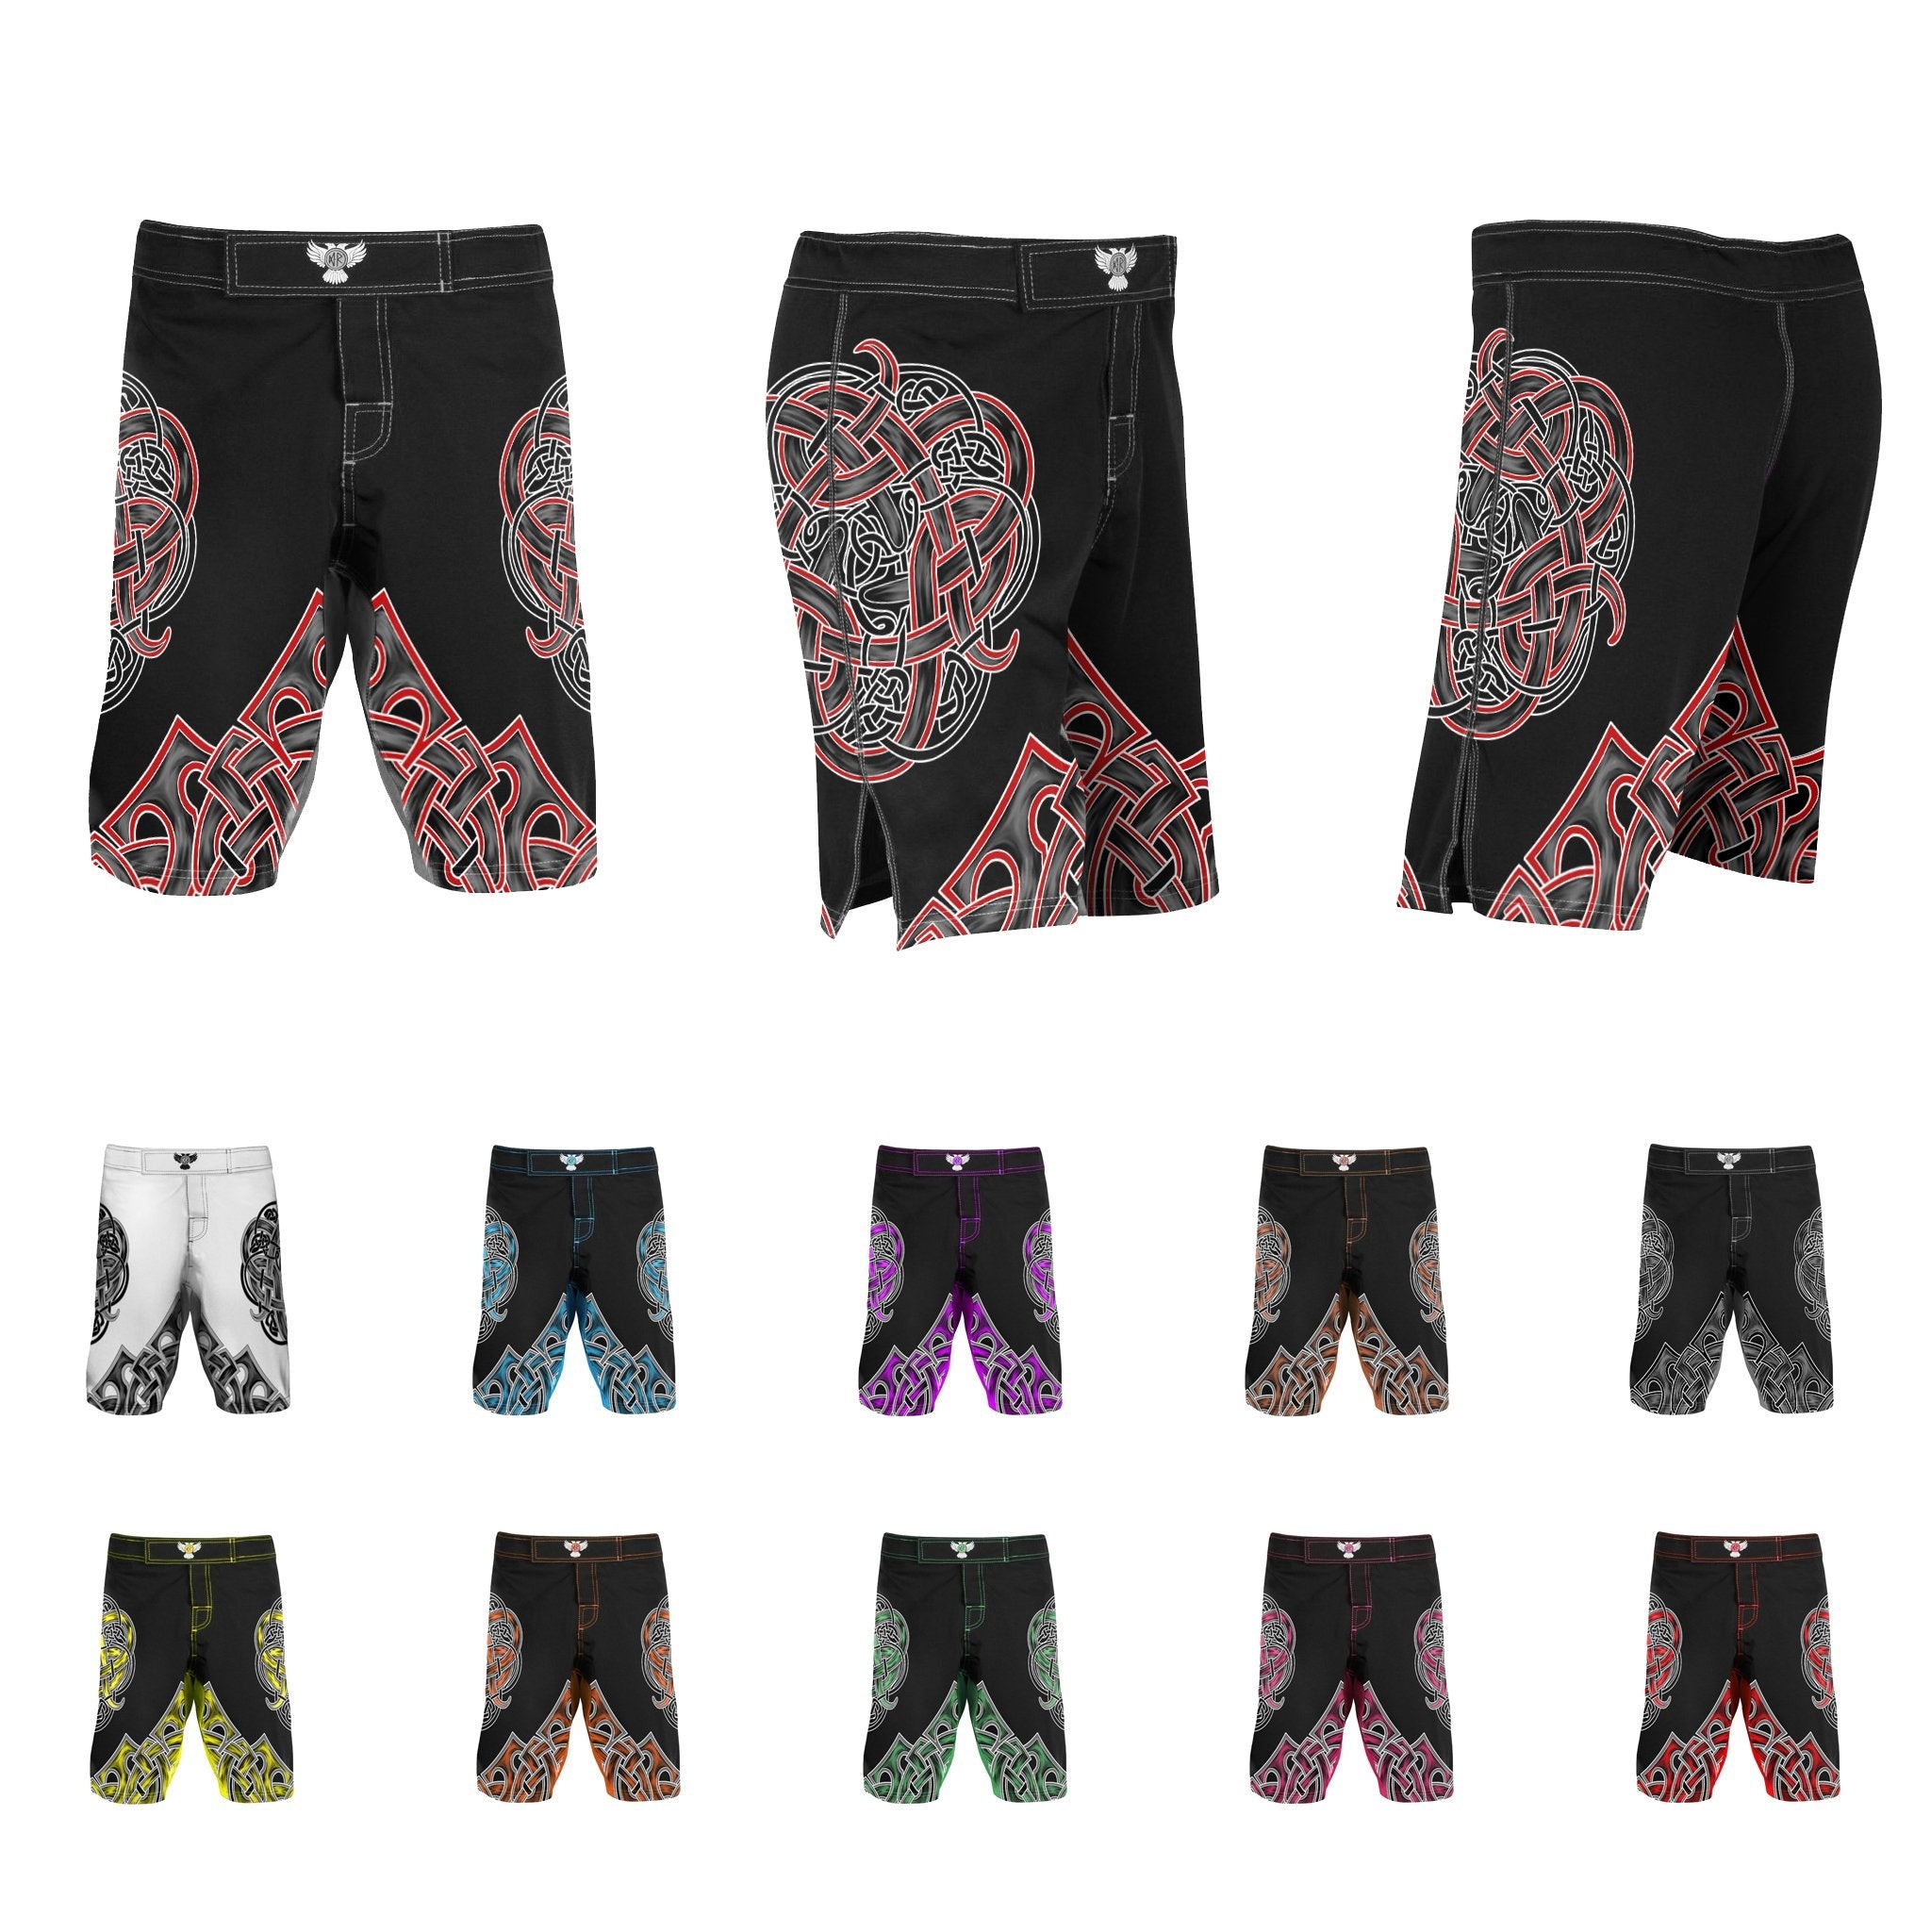
Nordic 2.0
Brand: Raven Fightwear
80% polyester and 20% spandex construction Four way stretch fabric for flexibility Sweat wicking Light weight and breathable Reinforced stitching for durability ibjjf Approved
Category: Apparel & Accessories > Clothing > Activewear > Boxing Shorts